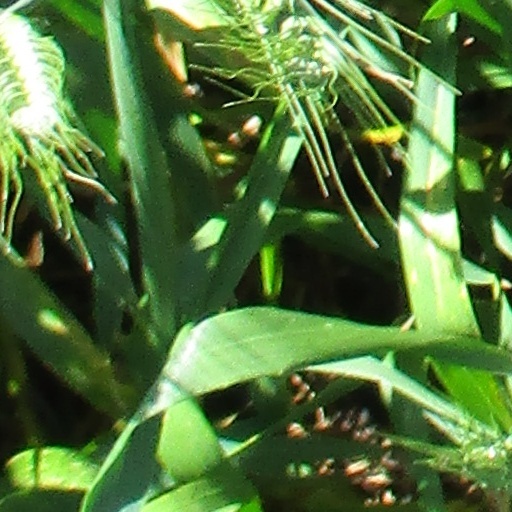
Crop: wheat